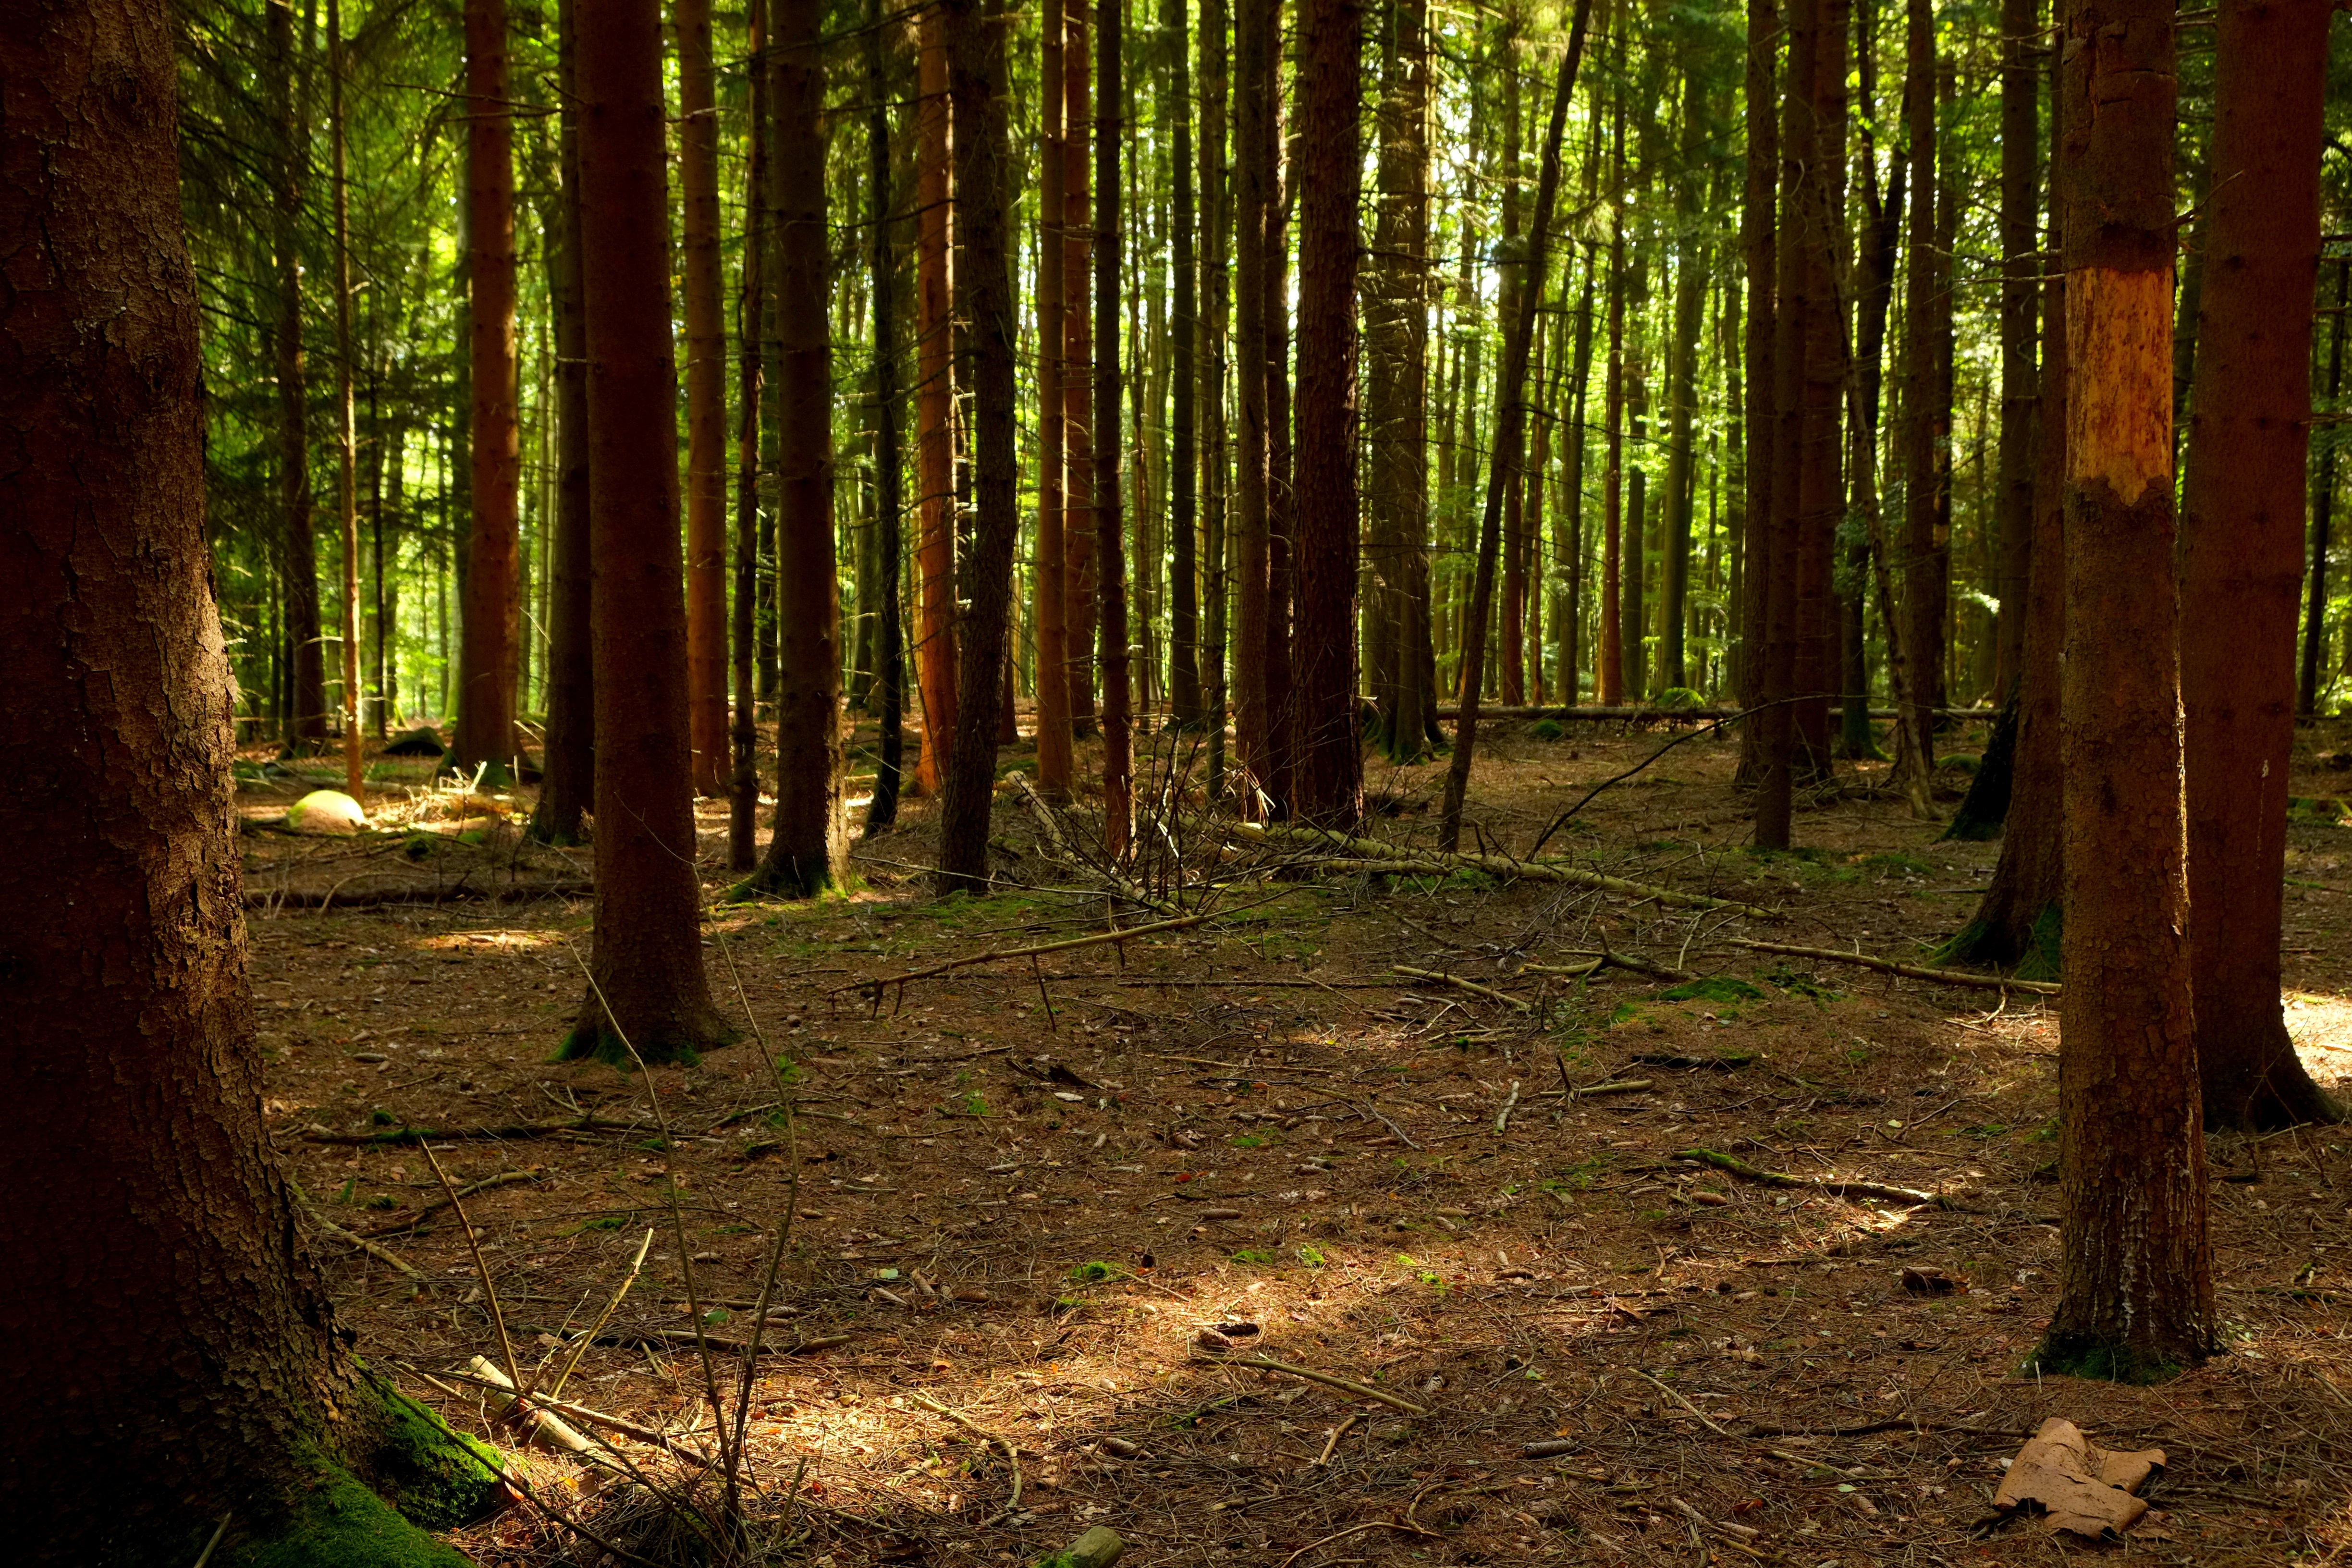
landscape, tree, nature, forest, wilderness, branch, light, plant, wood, sun, hiking, sunlight, air, leaf, trunk, atmosphere, moss, bark, walk, log, green, jungle, autumn, rest, trees, deciduous tree, forest floor, leaves, breathe, deciduous, beautiful, grove, woodland, habitat, mood, away, ecosystem, recovery, branch branches, forest plant, fresh air, biome, old growth forest, natural environment, geographical feature, woody plant, temperate broadleaf and mixed forest, temperate coniferous forest